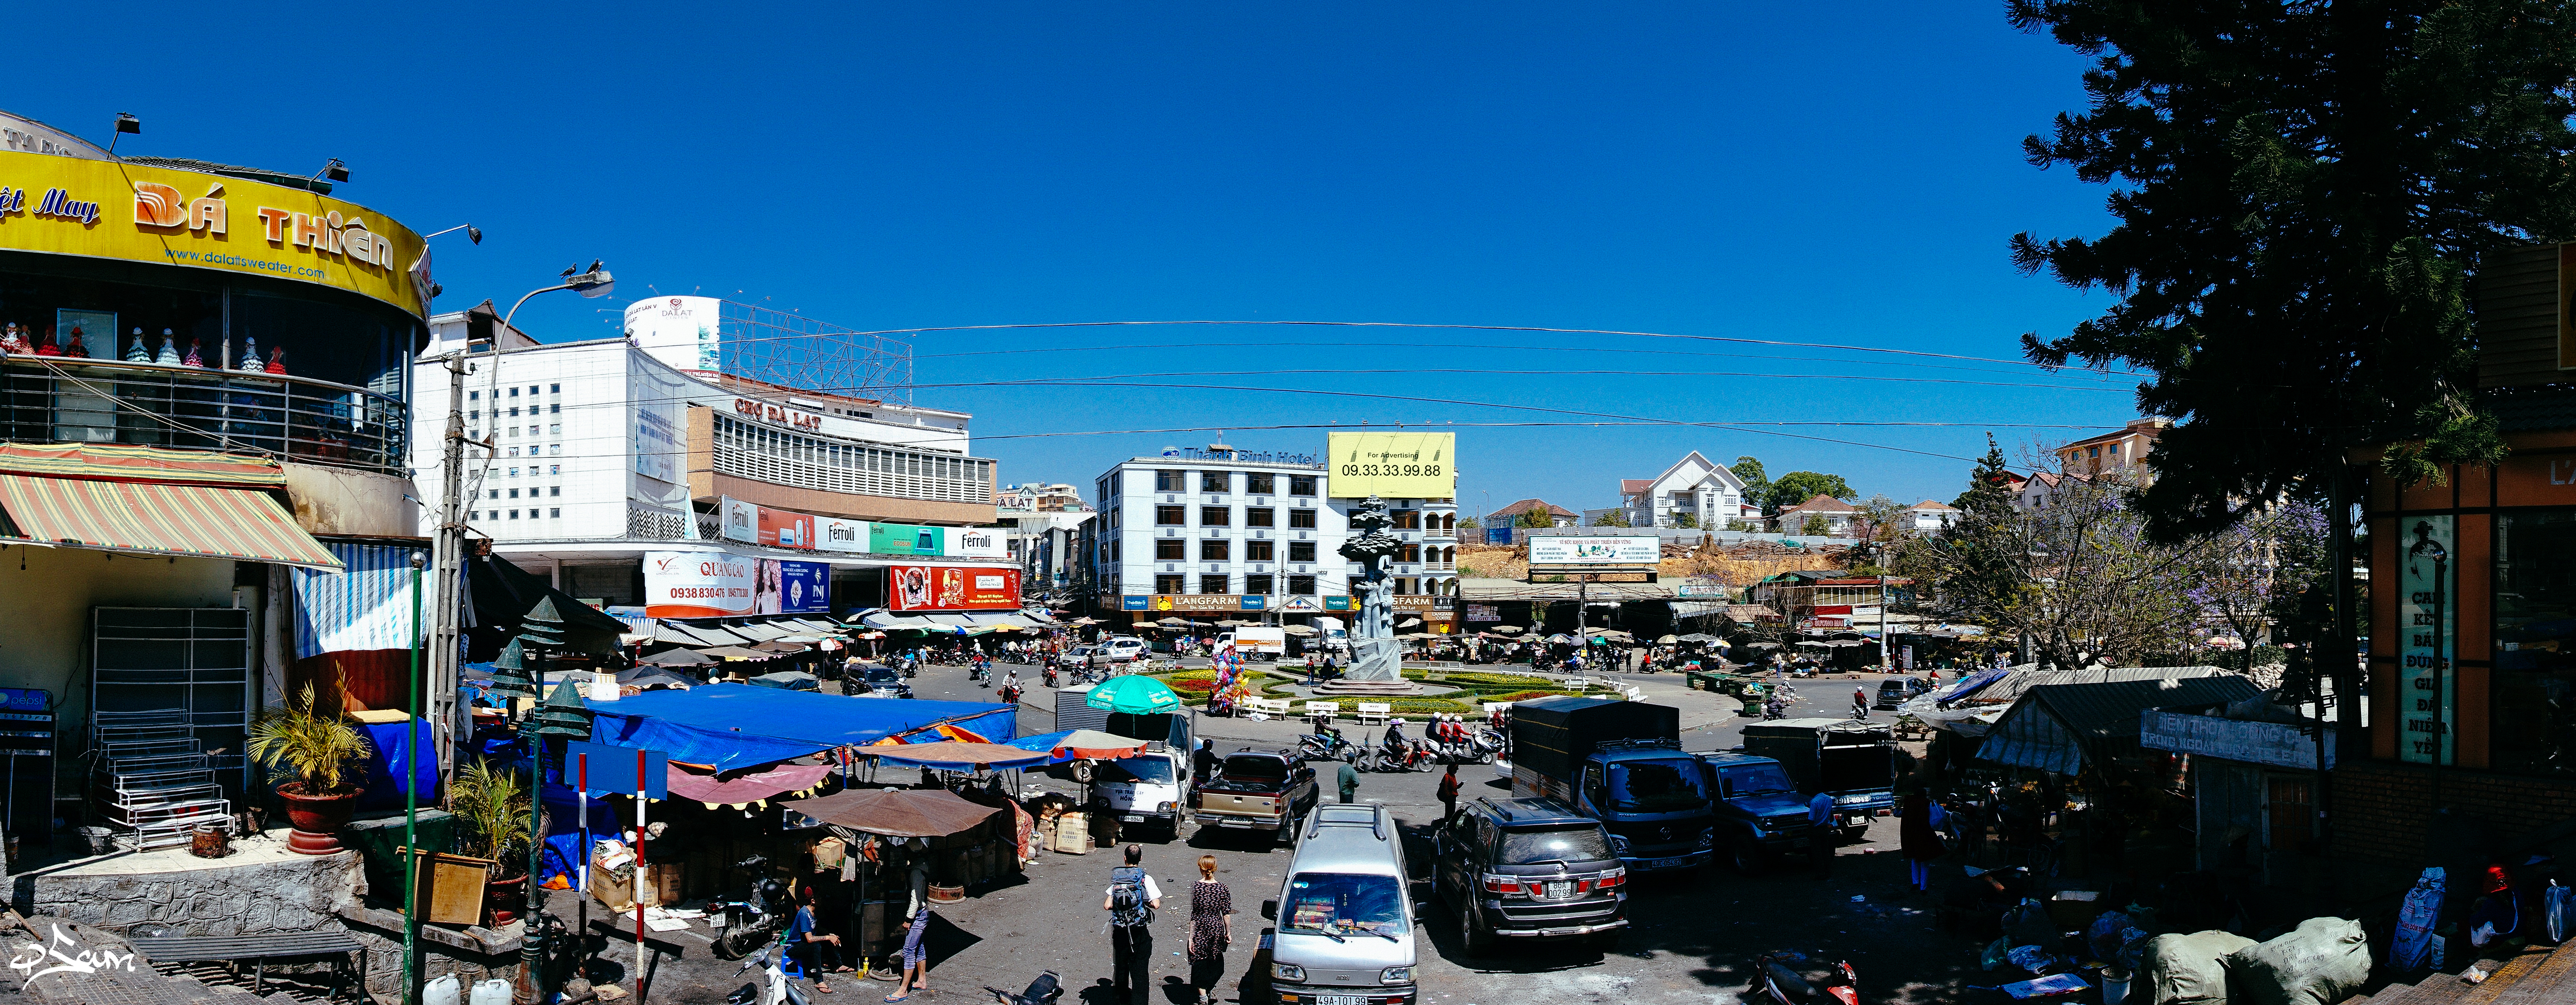
user: text: Biển hiệu lớn màu vàng ở phía trên cùng bên trái của hình ảnh có màu gì?
assistant: text: Màu vàng.

user: text: Tòa nhà lớn màu trắng có dòng chữ 'CHỢ ĐÀ LẠT' là công trình nào?
assistant: text: Chợ Đà Lạt.

user: text: Loại hình hoạt động buôn bán chính được mô tả trong hình ảnh này là gì, đặc trưng của văn hóa Việt Nam?
assistant: text: Chợ truyền thống hoặc chợ đường phố.

user: text: Hai số điện thoại khác nhau nào xuất hiện trên các biển quảng cáo trong hình và chúng được dùng cho mục đích gì?
assistant: text: Hai số điện thoại là 09.33.33.99.88 và 0938.30.476. Cả hai đều được sử dụng cho mục đích quảng cáo.